Love of Life

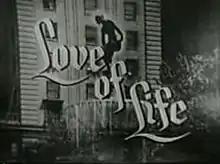
Main title card (1950s).

Love of Life is an American soap opera televised on CBS from September 24, 1951, to February 1, 1980. It was created by Roy Winsor, whose previous creation "Search for Tomorrow" premiered three weeks before "Love of Life"; he created "The Secret Storm" two and a half years later.